Nigeria

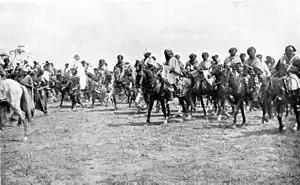
Emir of Kano with cavalry, 1911

In 1903, the British victory in the Battle of Kano gave them a logistical edge in pacifying the heartland of the Sokoto Caliphate and parts of the former Bornu Empire. On 13 March 1903, at the grand market square of Sokoto, the last vizier of the caliphate officially conceded to British rule. The British appointed Muhammadu Attahiru II as the new caliph. Lugard abolished the caliphate but retained the title "sultan" as a symbolic position in the newly organized Northern Nigeria Protectorate. This remnant became known as "Sokoto Sultanate Council". In June 1903, the British defeated the remaining northern forces of Attahiru. By 1906, all resistance to British rule had ended.